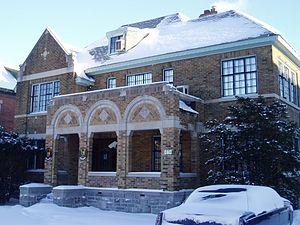
Voici les représentations diplomatiques du Cameroun à l'étranger: